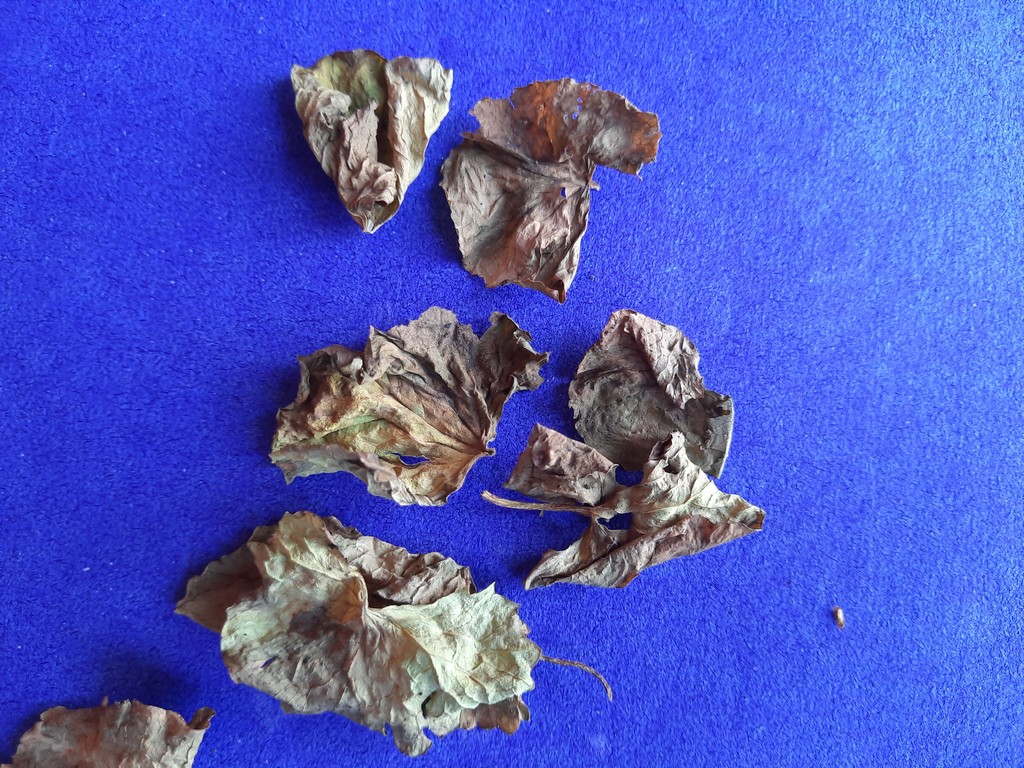
Label: Dried